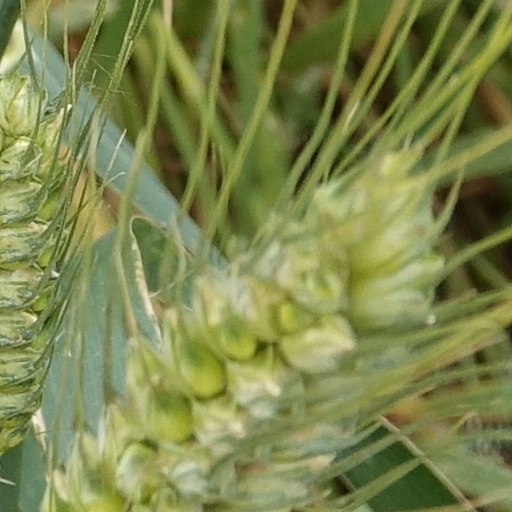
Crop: wheat